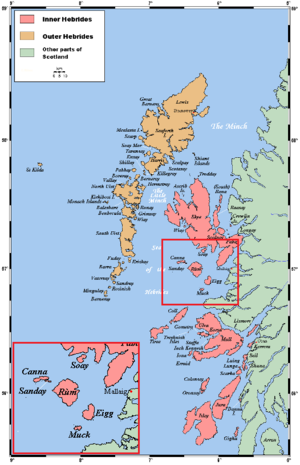
Les îles Small, en anglais Small Isles, en gaélique écossais Na h-Eileanan Tarsainn, sont un groupe d'îles faisant partie de l'archipel des Hébrides intérieures et située dans la mer des Hébrides, à l'Ouest de l'Écosse. Elles s'étendent du Sud de l'île de Skye au Nord de l'île de Mull. Les îles Small font partie du Council area de Highland.